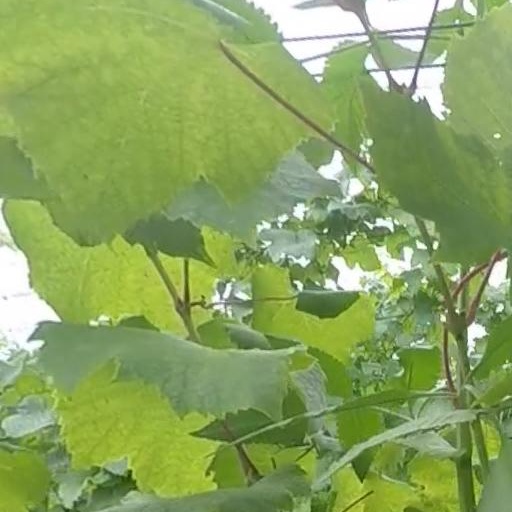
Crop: grape